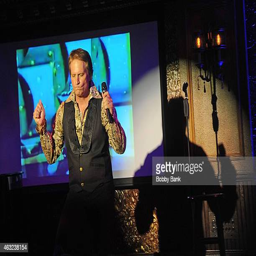
pop artist performs at 54